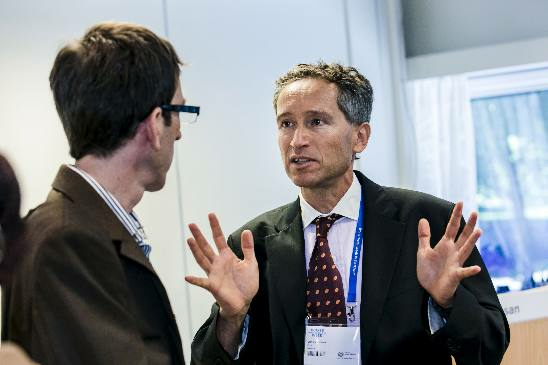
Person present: Yes